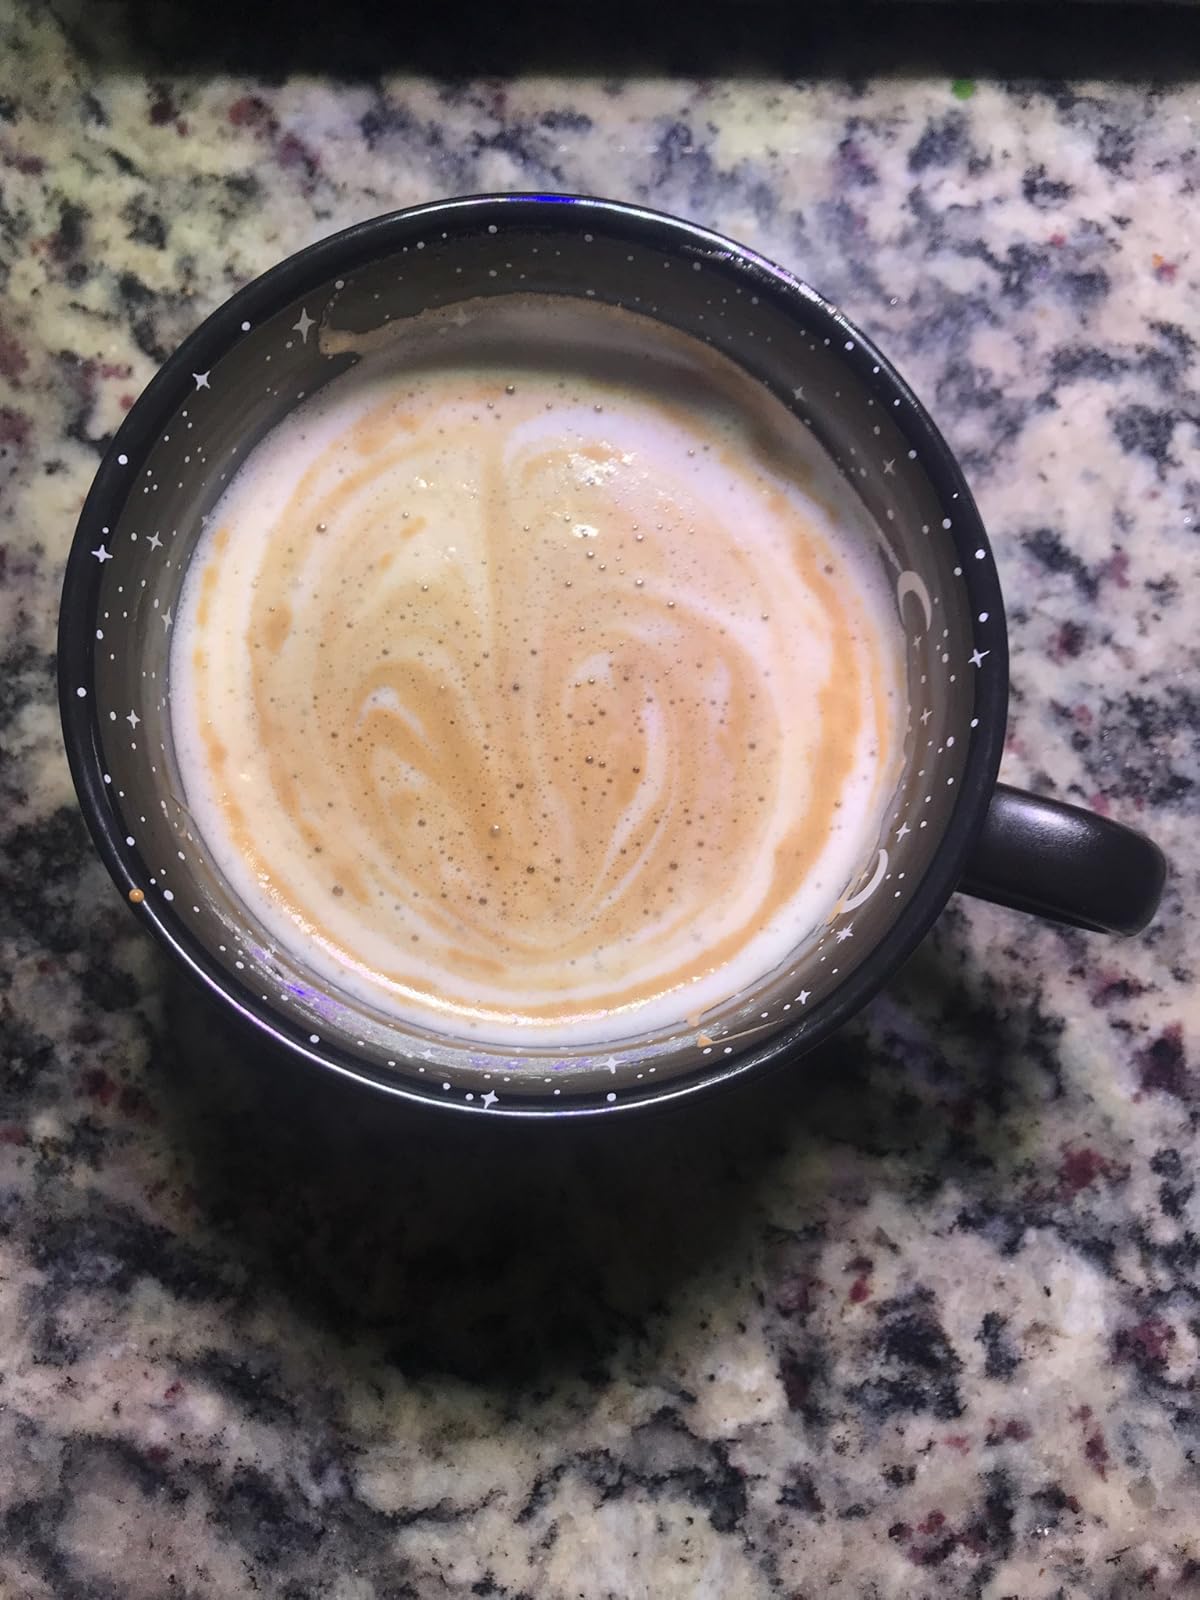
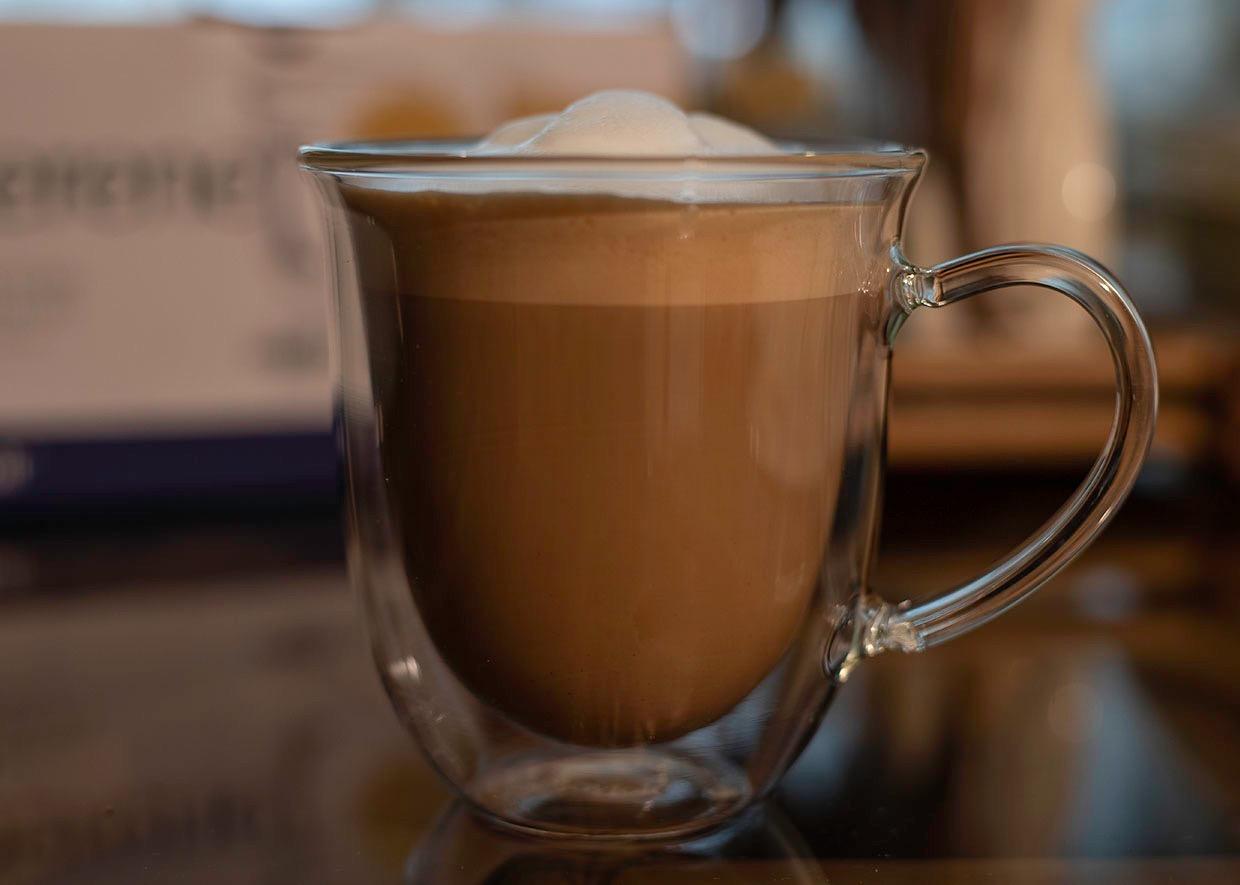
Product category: items_mug
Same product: no